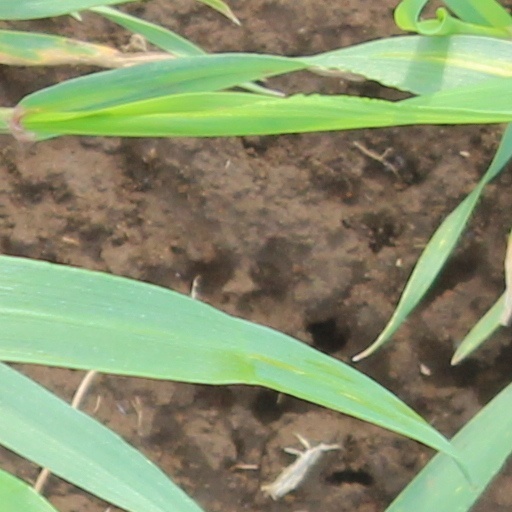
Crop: wheat